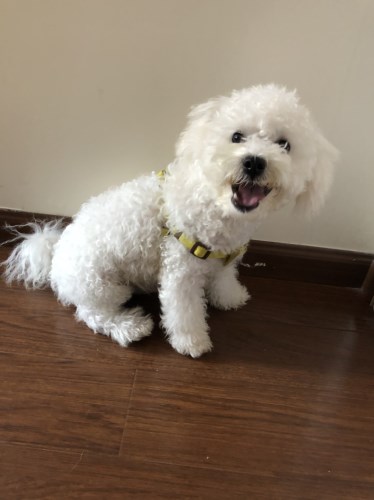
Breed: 3083-n000117-Bichon_Frise